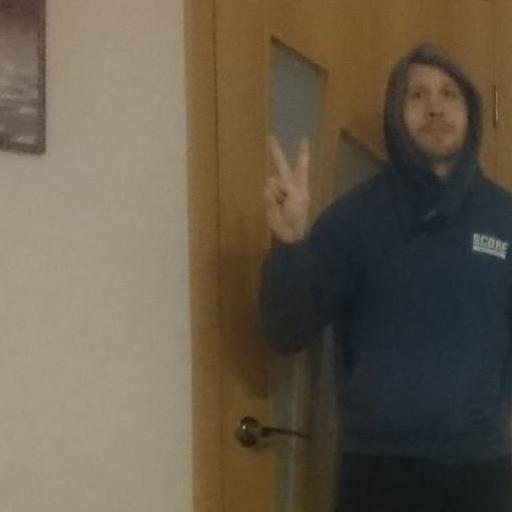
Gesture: peace